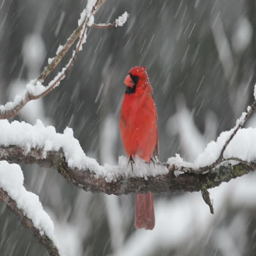
northern cardinal perched on a branch during a heavy snow storm